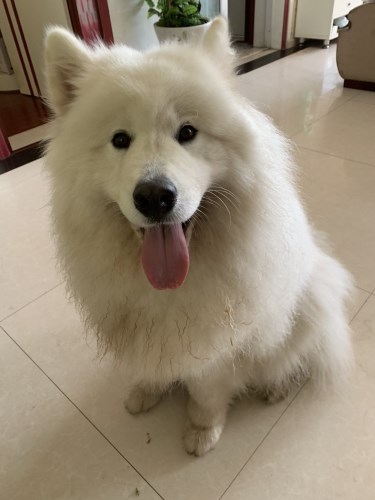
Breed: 2192-n000088-Samoyed